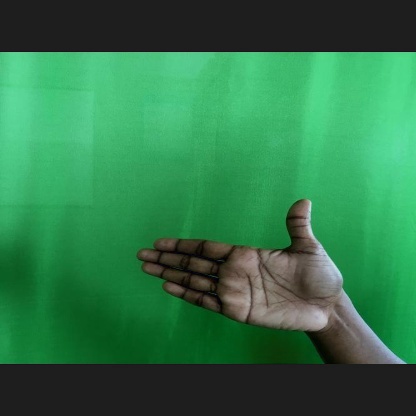
Mudra: Ardhachandran